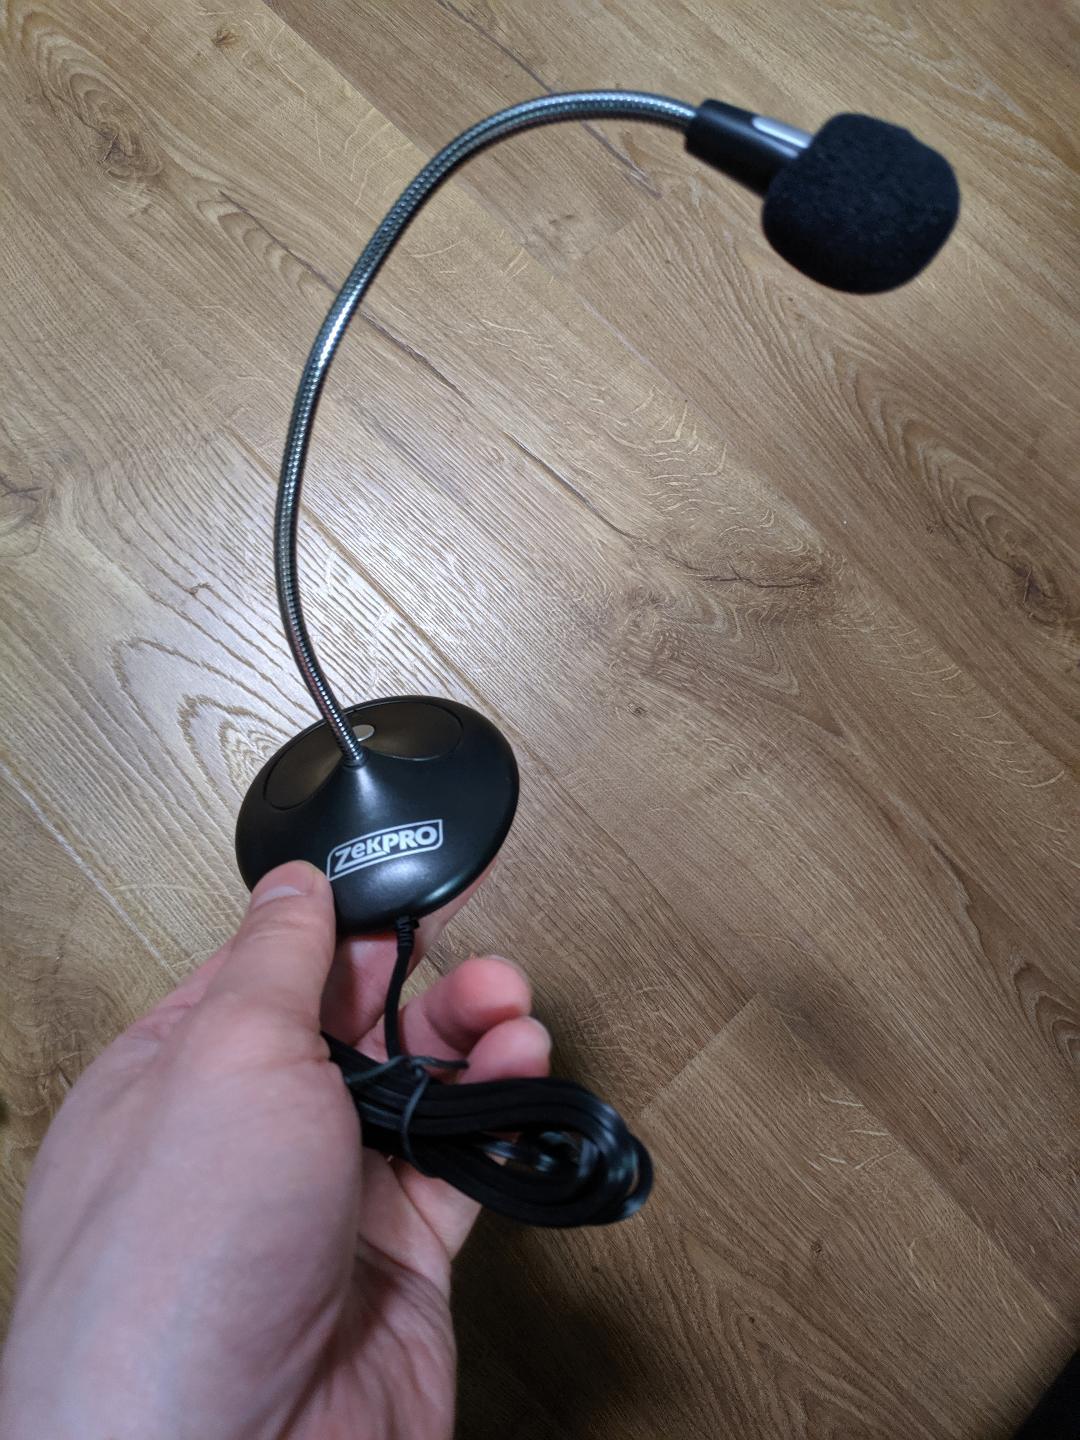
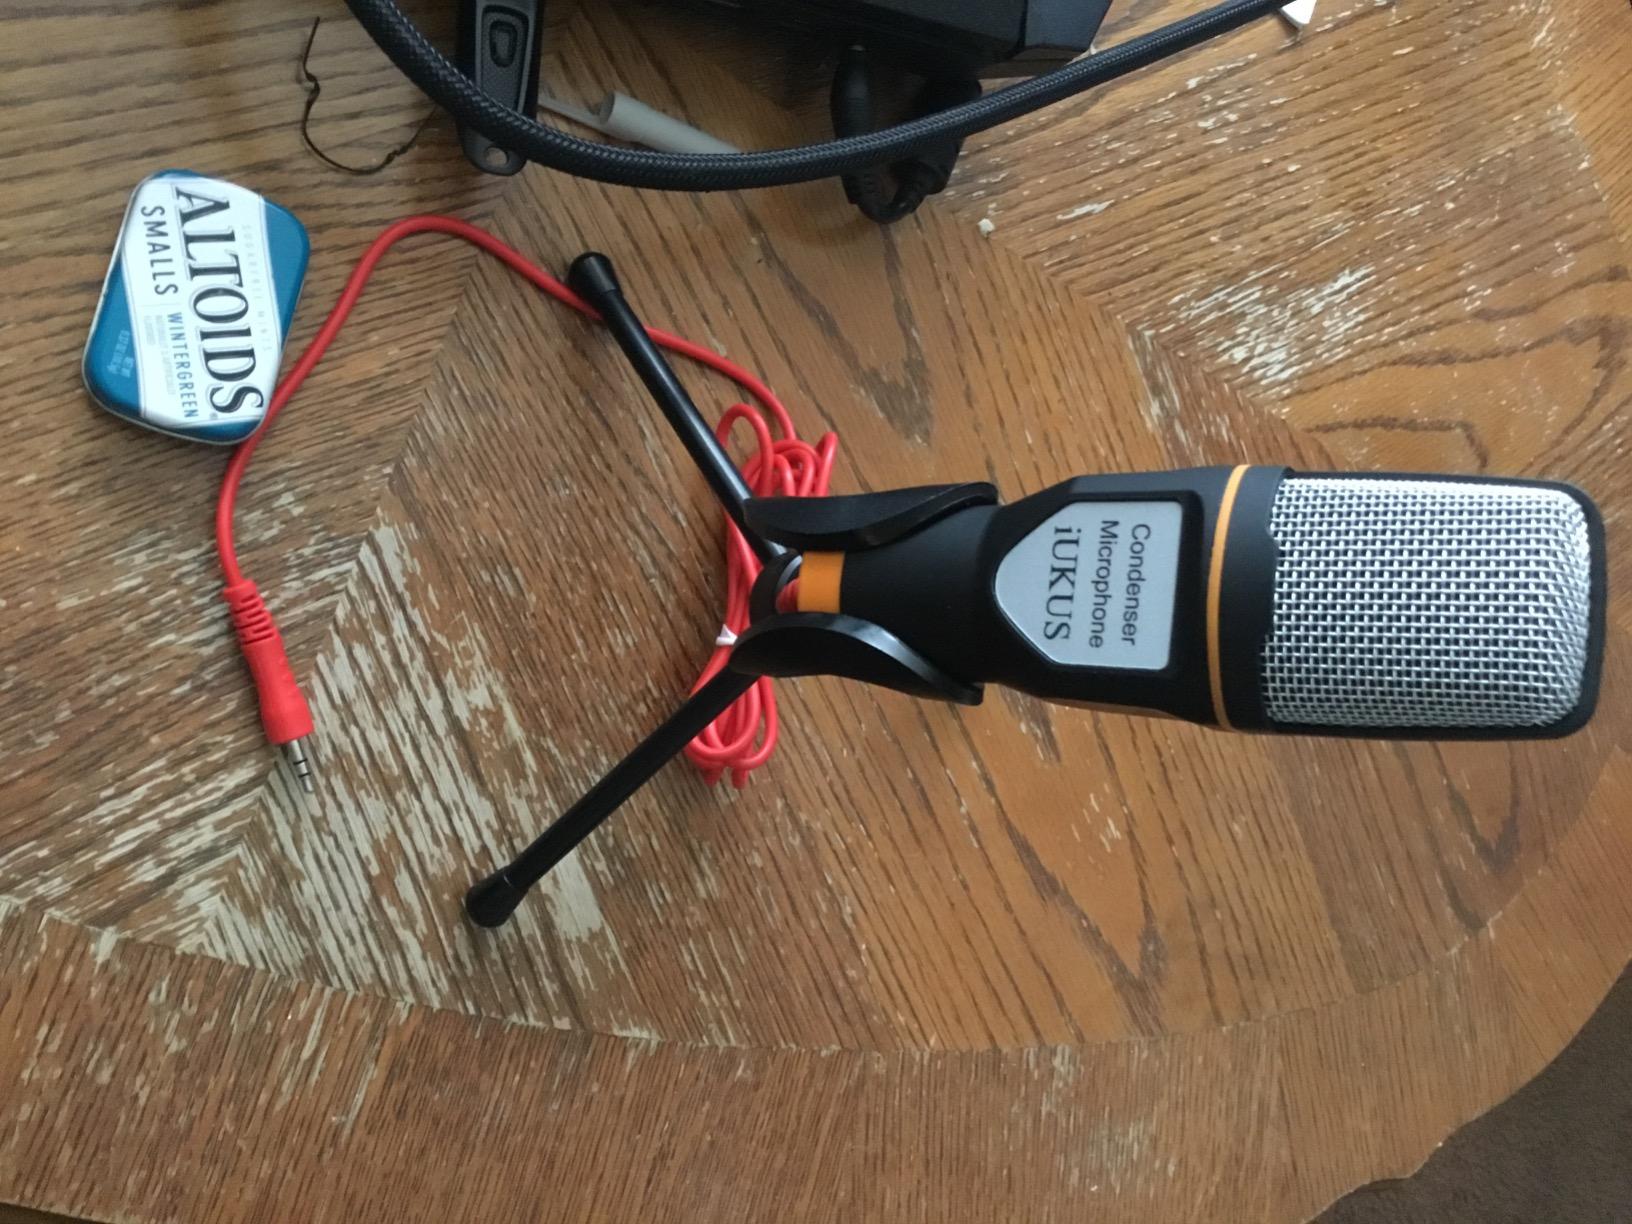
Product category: microphone
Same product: no